Georg Gottfried Gervinus

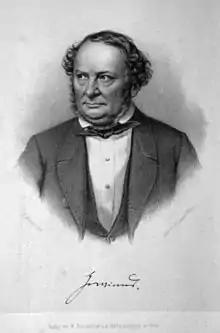
Gervinus in a lithograph by Joseph Anton Bauer

Georg Gottfried Gervinus (20 May 1805 – 18 March 1871) was a German literary and political historian.